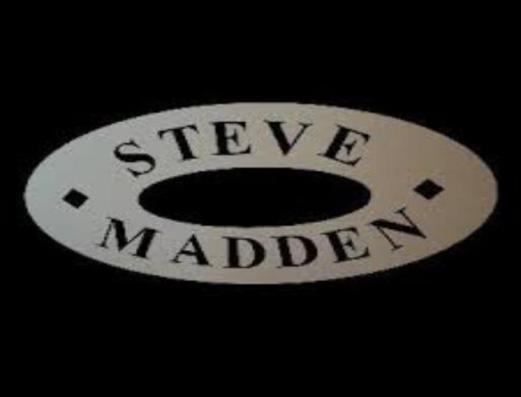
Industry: Clothes